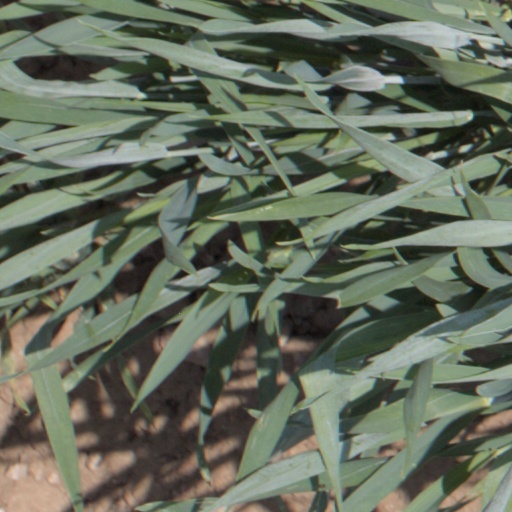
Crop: wheat